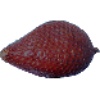
Label: Salak 1